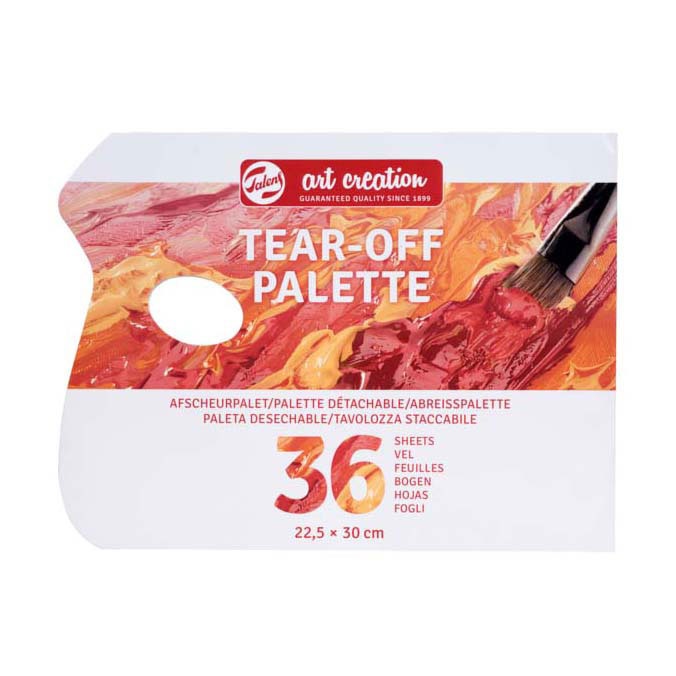
Talens art creation afscheurpalet 22,5x30cm
met dit handige afscheurpalet hoef je je geen zorgen meer te maken over het opruimen van je verfresten! Dit palet bevat 36 vellen olie- en watervast papier en is voorzien van een ovaal duimgat voor een betere grip. Afmetingen: 225x300 mm. Gewicht: 80 g/m².
Brand: Talens
Category: Arts & Entertainment > Hobbies & Creative Arts > Arts & Crafts > Art & Crafting Tools > Color Mixing Tools > Palettes